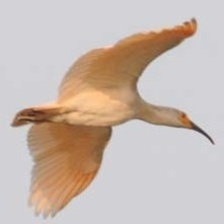
Species: ASIAN CRESTED IBIS
Scientific name: NIPPONIA NIPPON